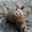
Label: snail